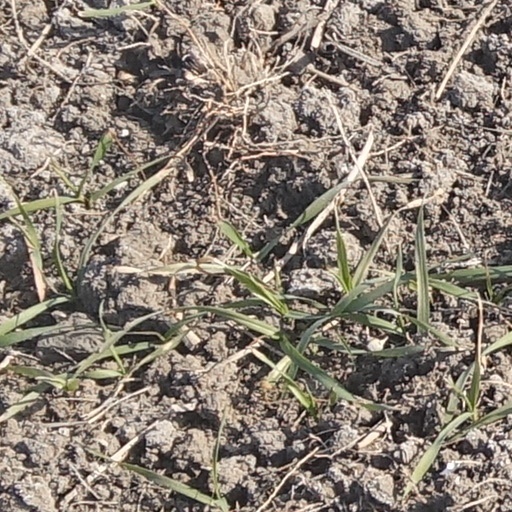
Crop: wheat